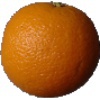
Label: Orange 1